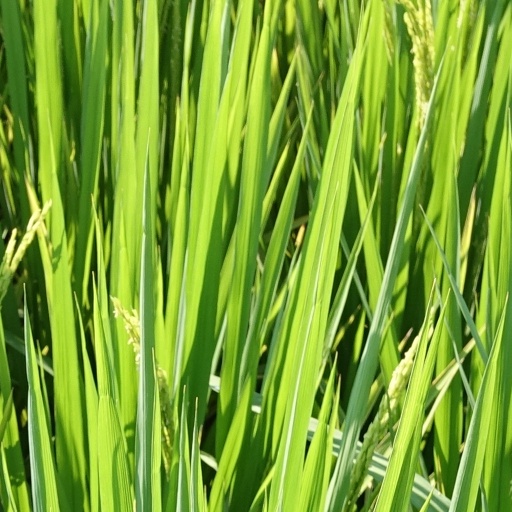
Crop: rice